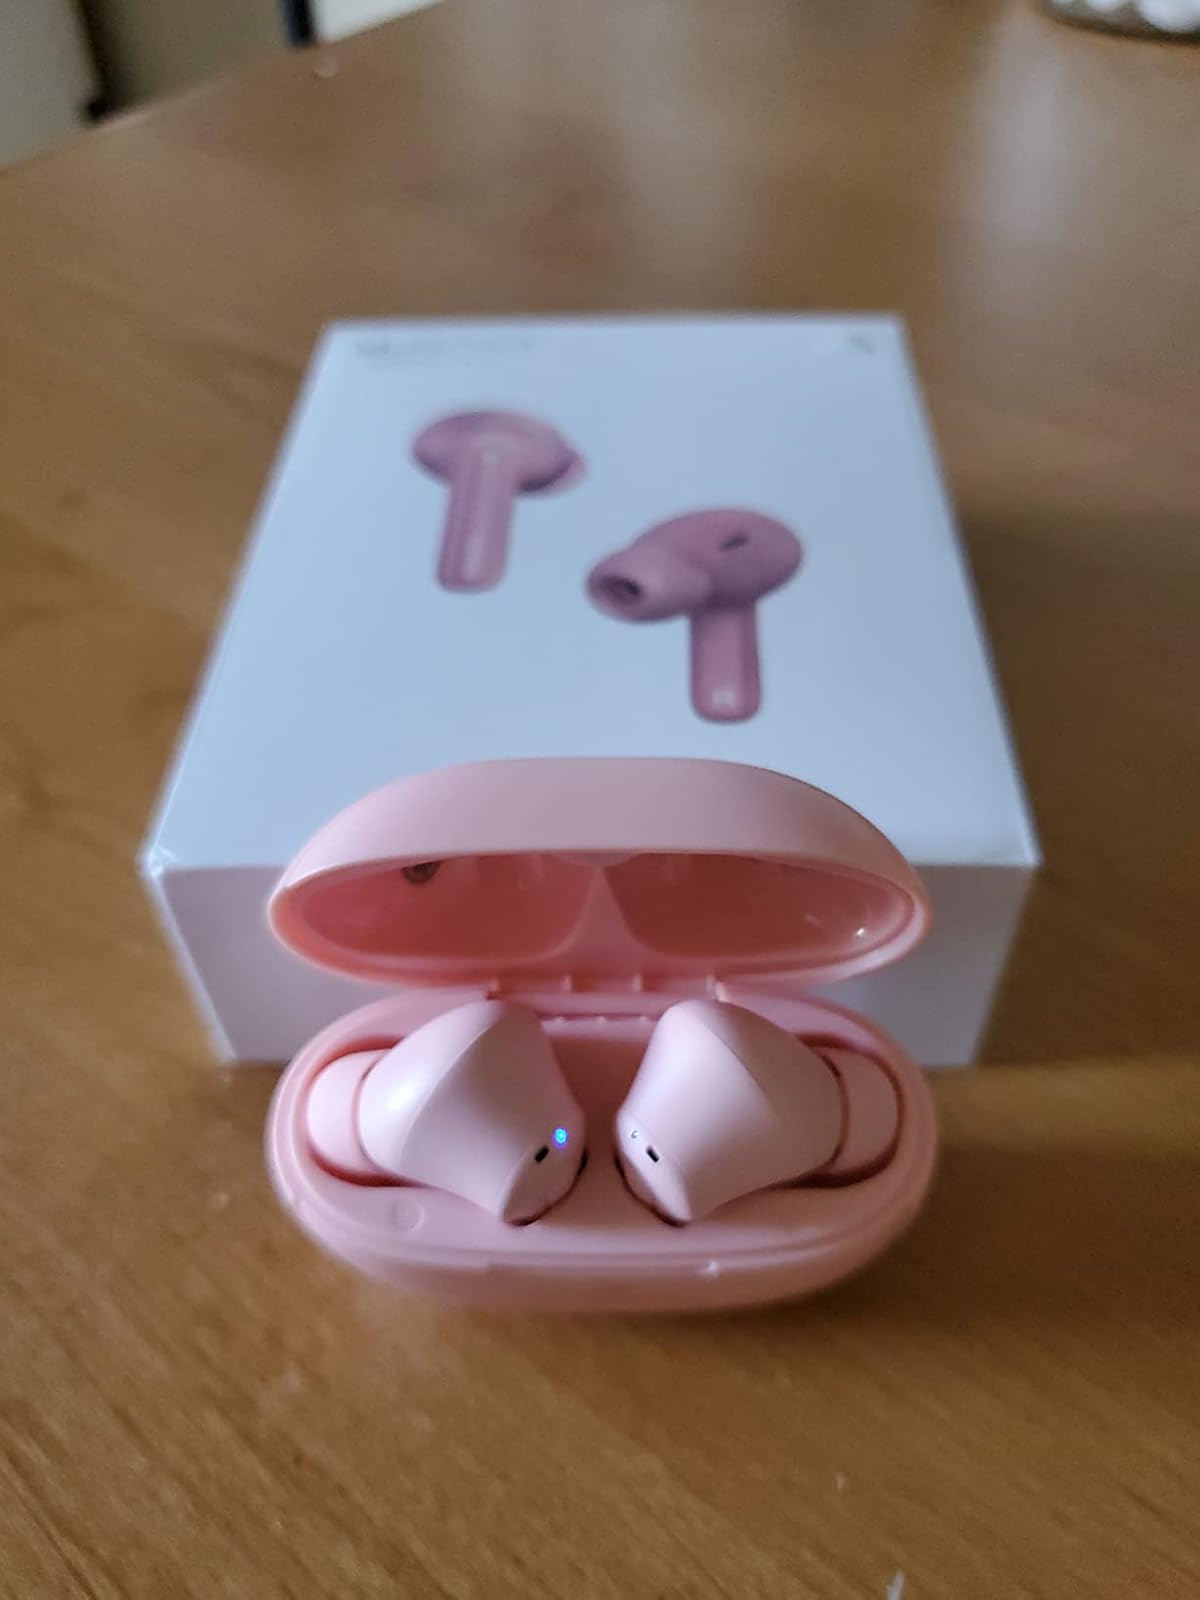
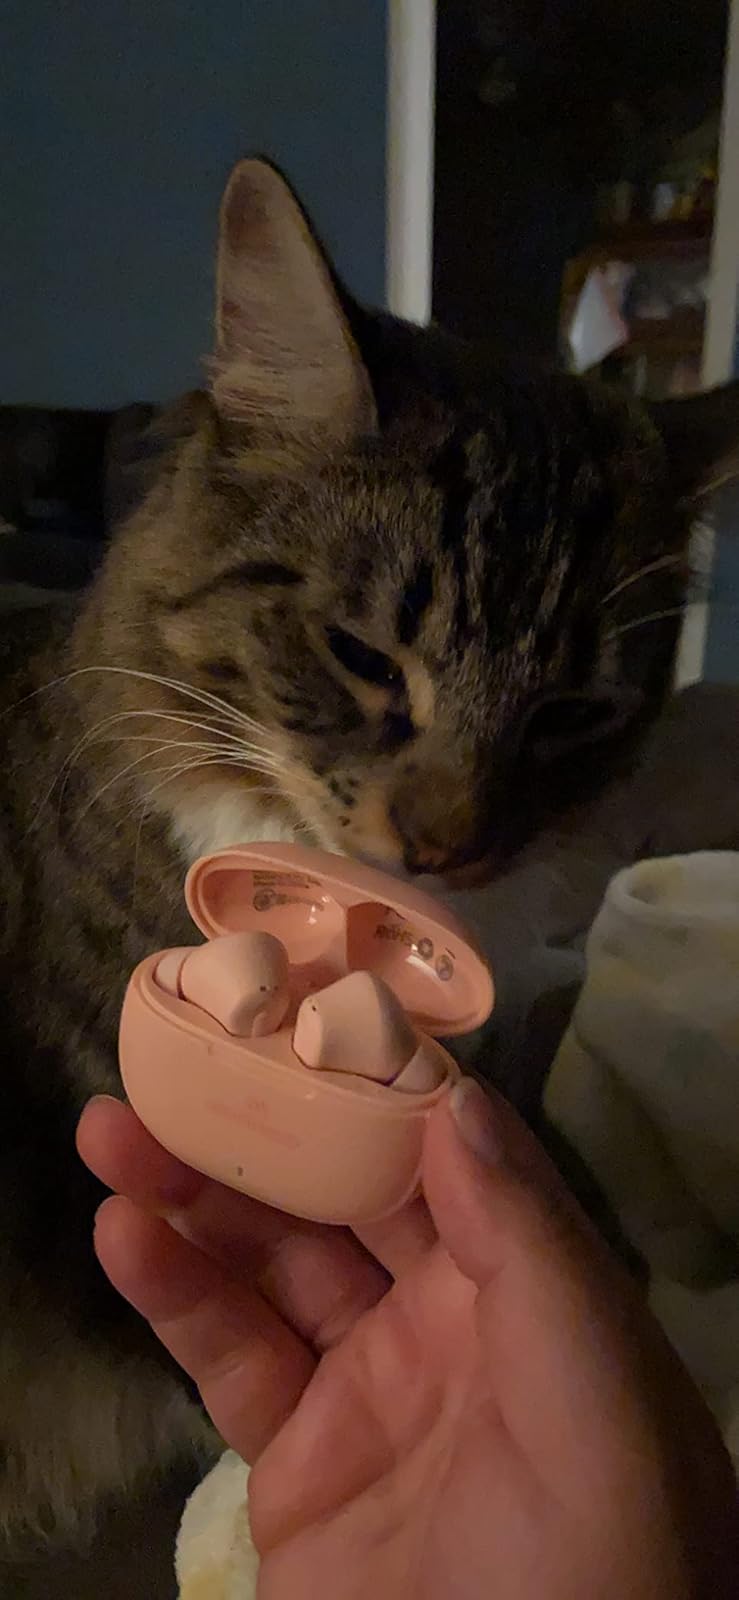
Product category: earbuds
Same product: yes